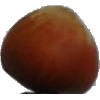
Label: Nut Forest 1